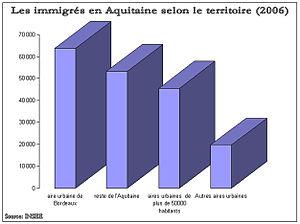
Les immigrés en Aquitaine selon le territoire en 2006
L'Aquitaine est une ancienne région administrative du Sud-Ouest de la France. Elle comprenait cinq départements : la Dordogne, la Gironde, les Landes, le Lot-et-Garonne et les Pyrénées-Atlantiques. Son chef-lieu, Bordeaux, en était aussi la plus grande ville. Cette région administrative tirait son nom d'une partie de la Gaule, dont les contours ont évolué depuis l'Antiquité pour se fixer au XIIᵉ siècle à l'ensemble du Poitou, du Limousin, de l'Angoumois, de la Saintonge, du Périgord et de la Gascogne regroupés autour de Bordeaux dans le Duché d'Aquitaine. Ses habitants étaient appelés les Aquitains.